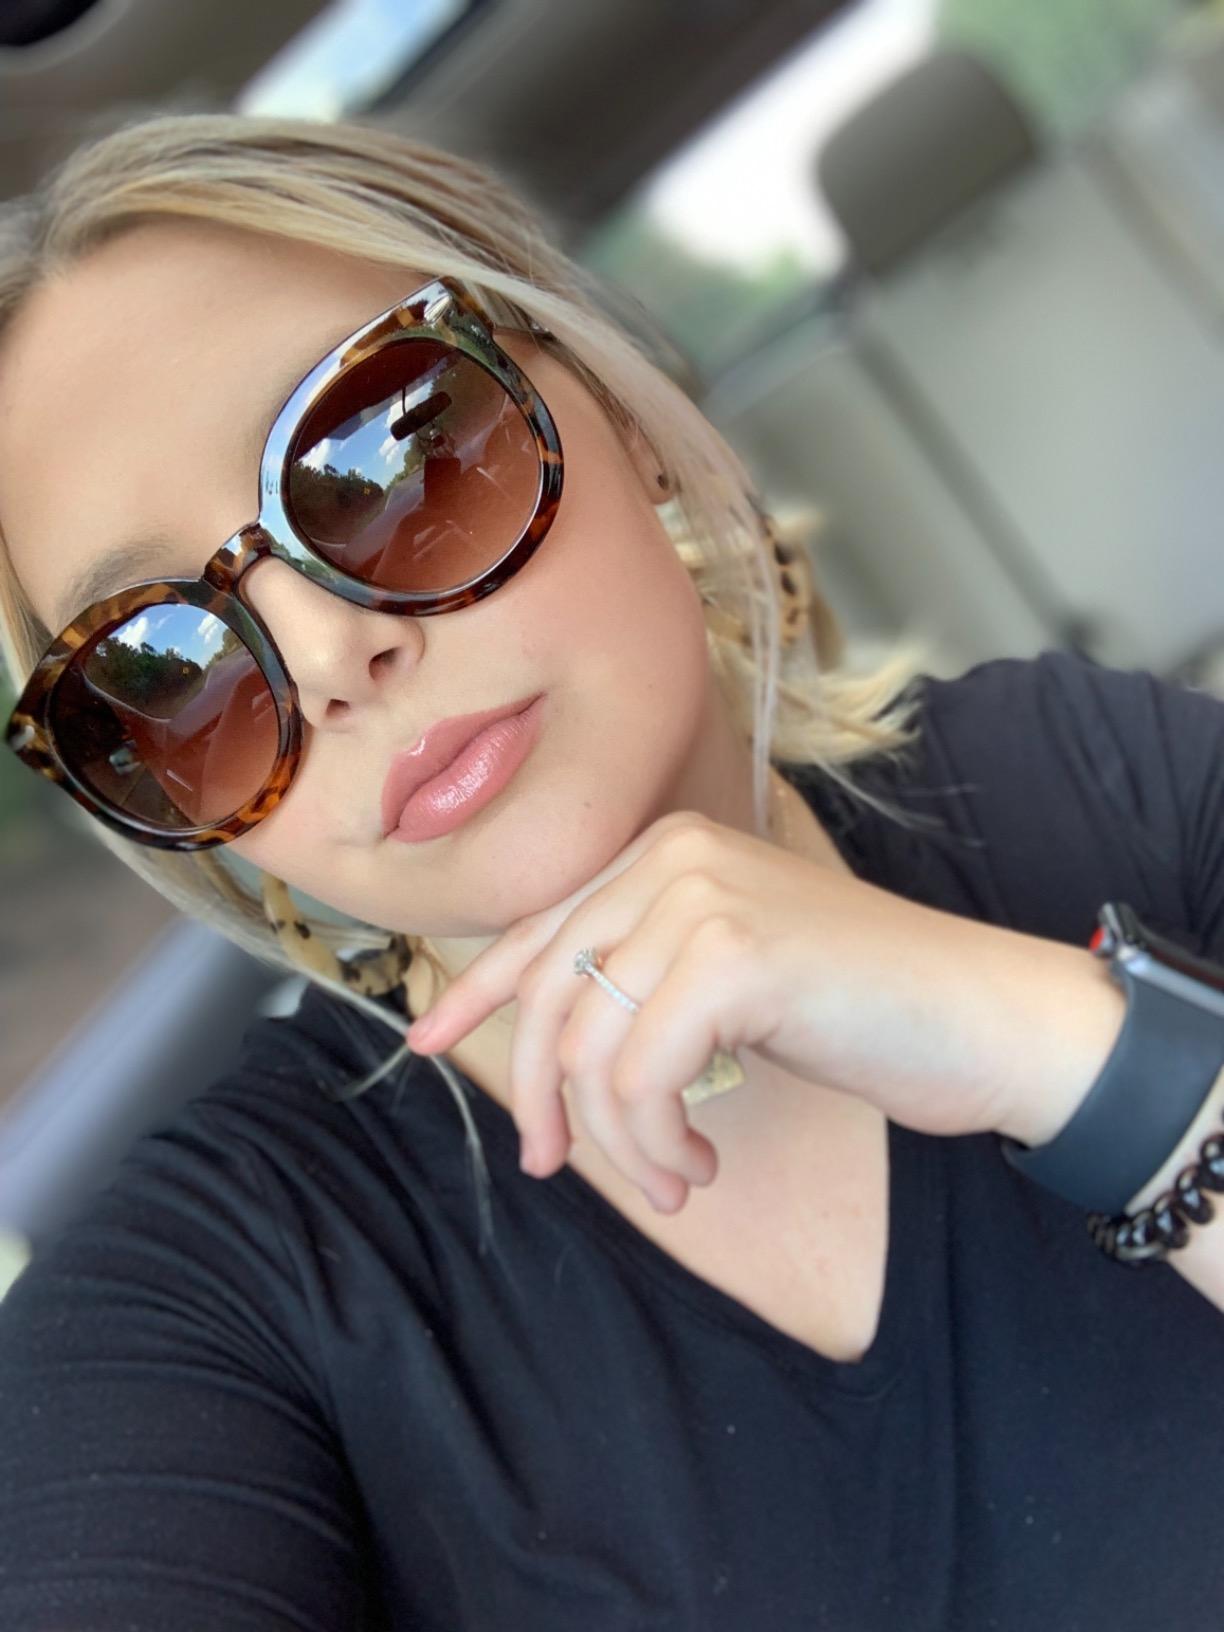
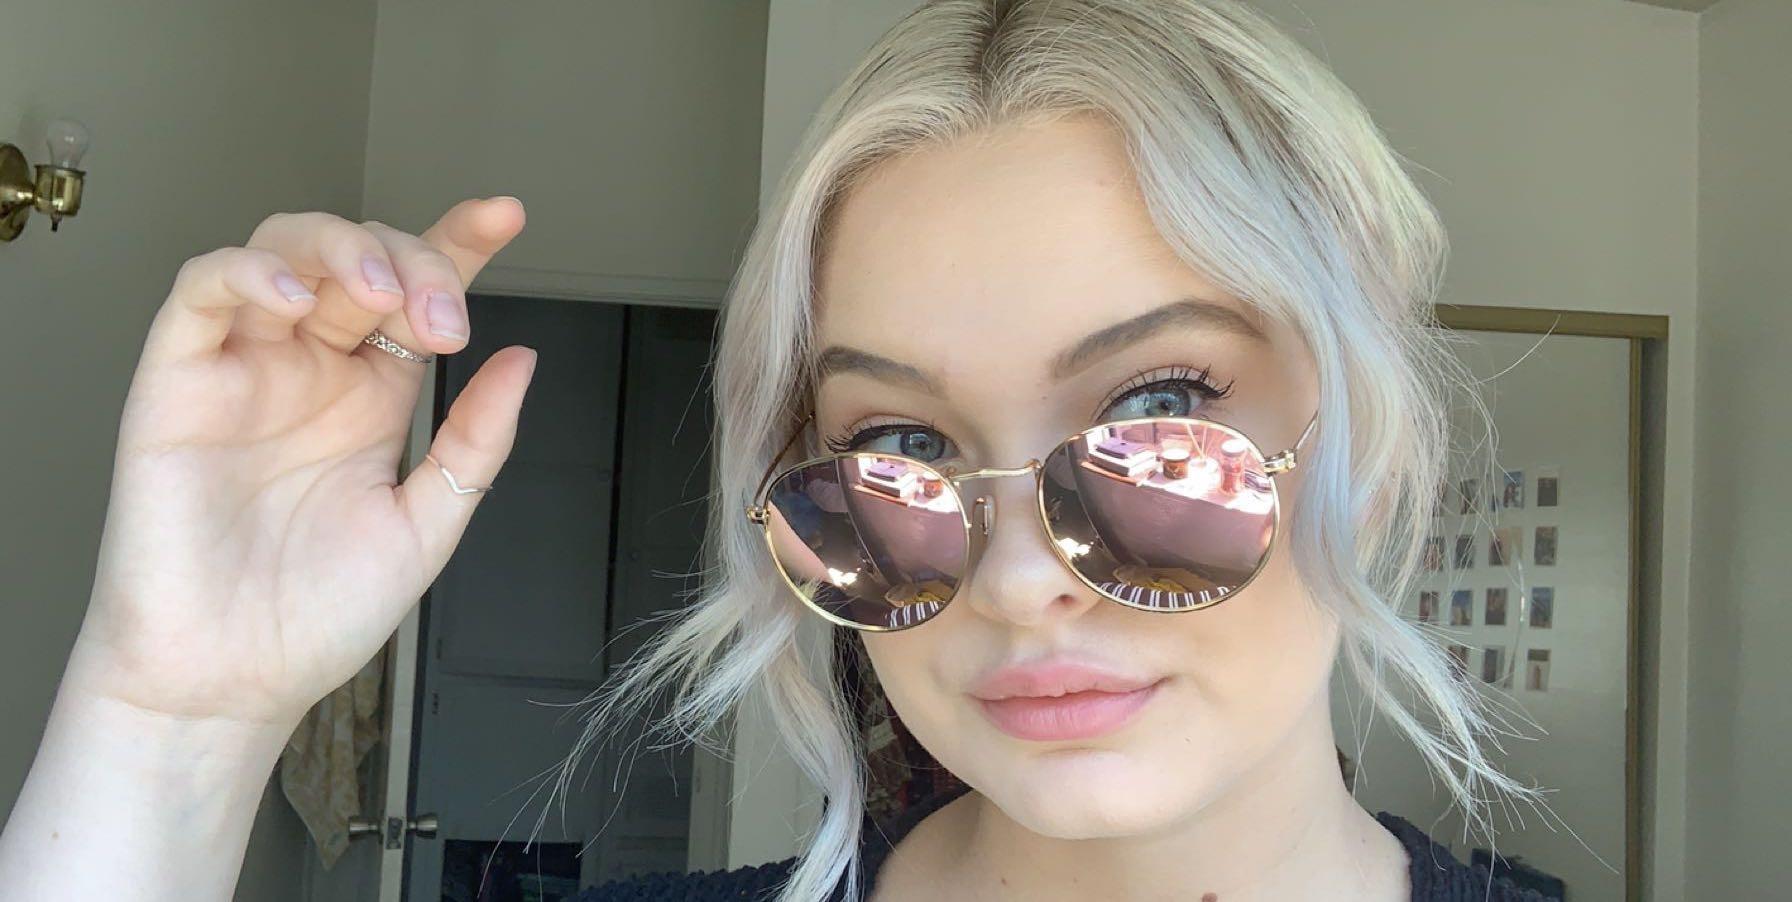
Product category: accessories_sunglasses
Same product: no